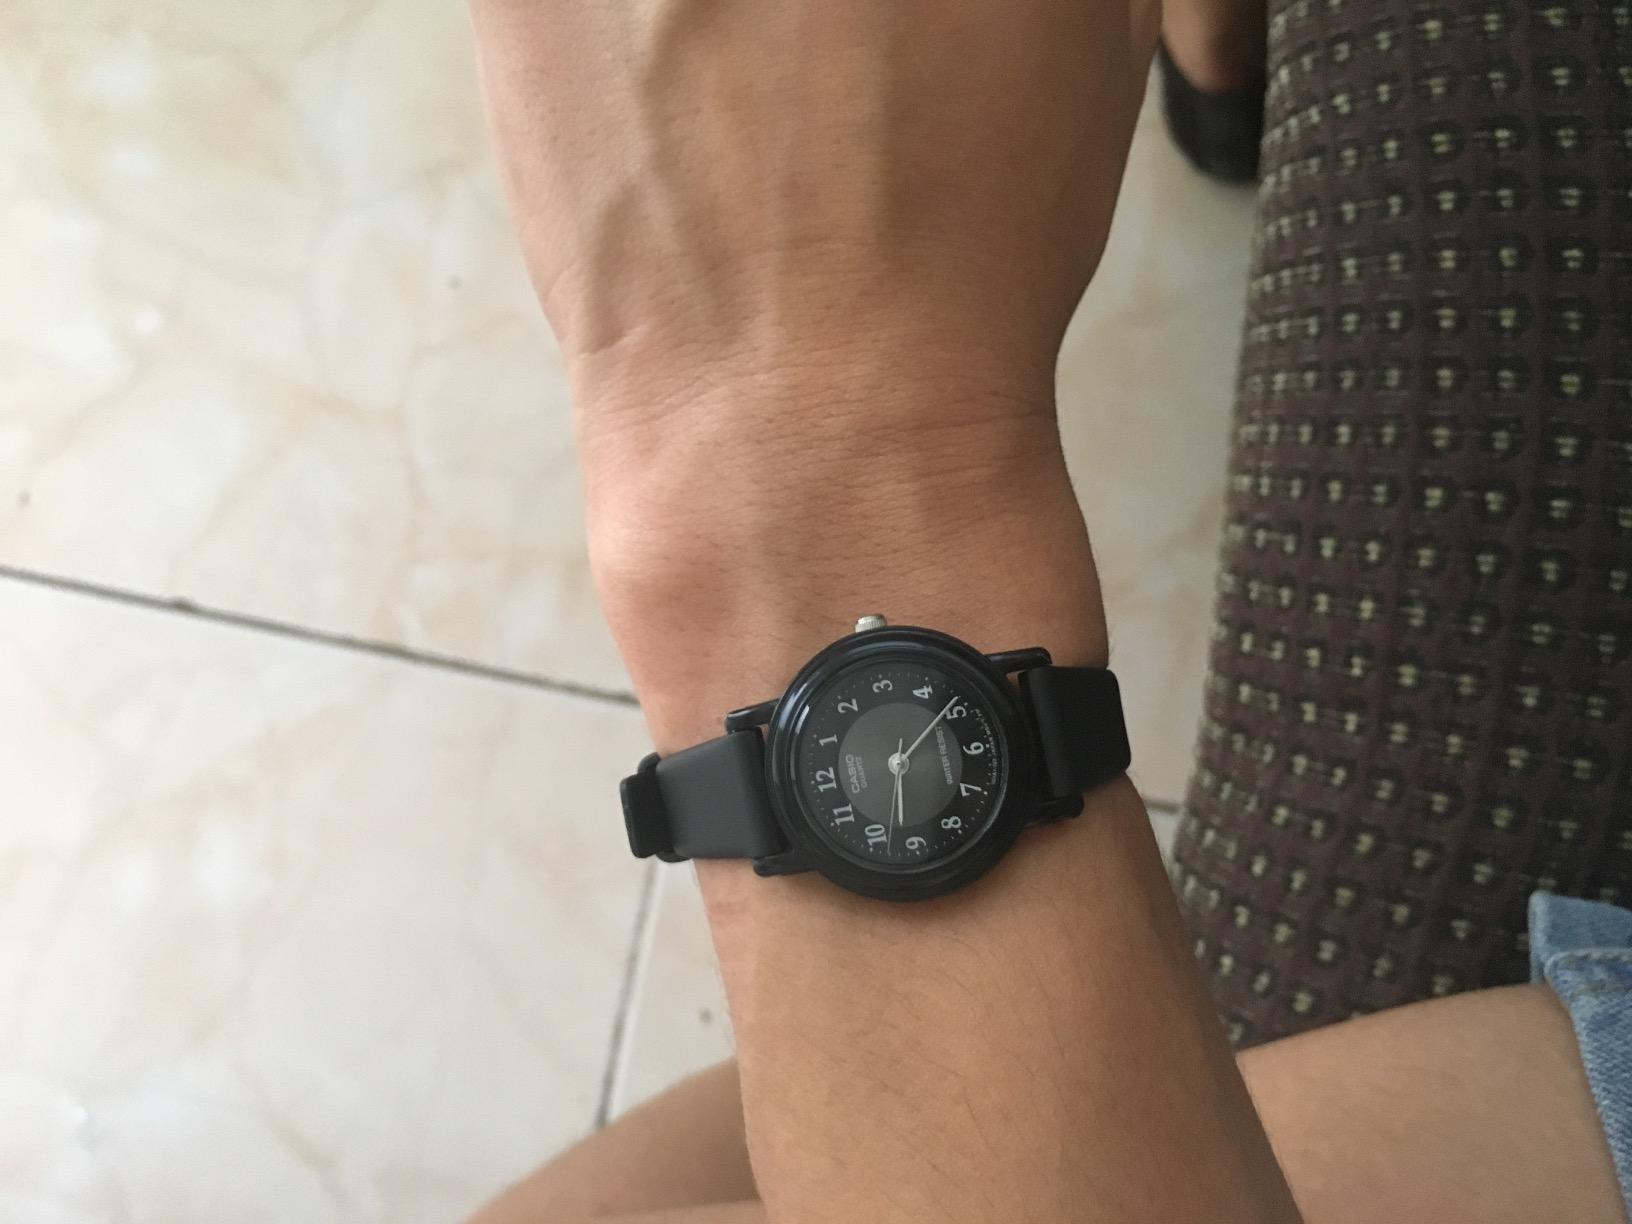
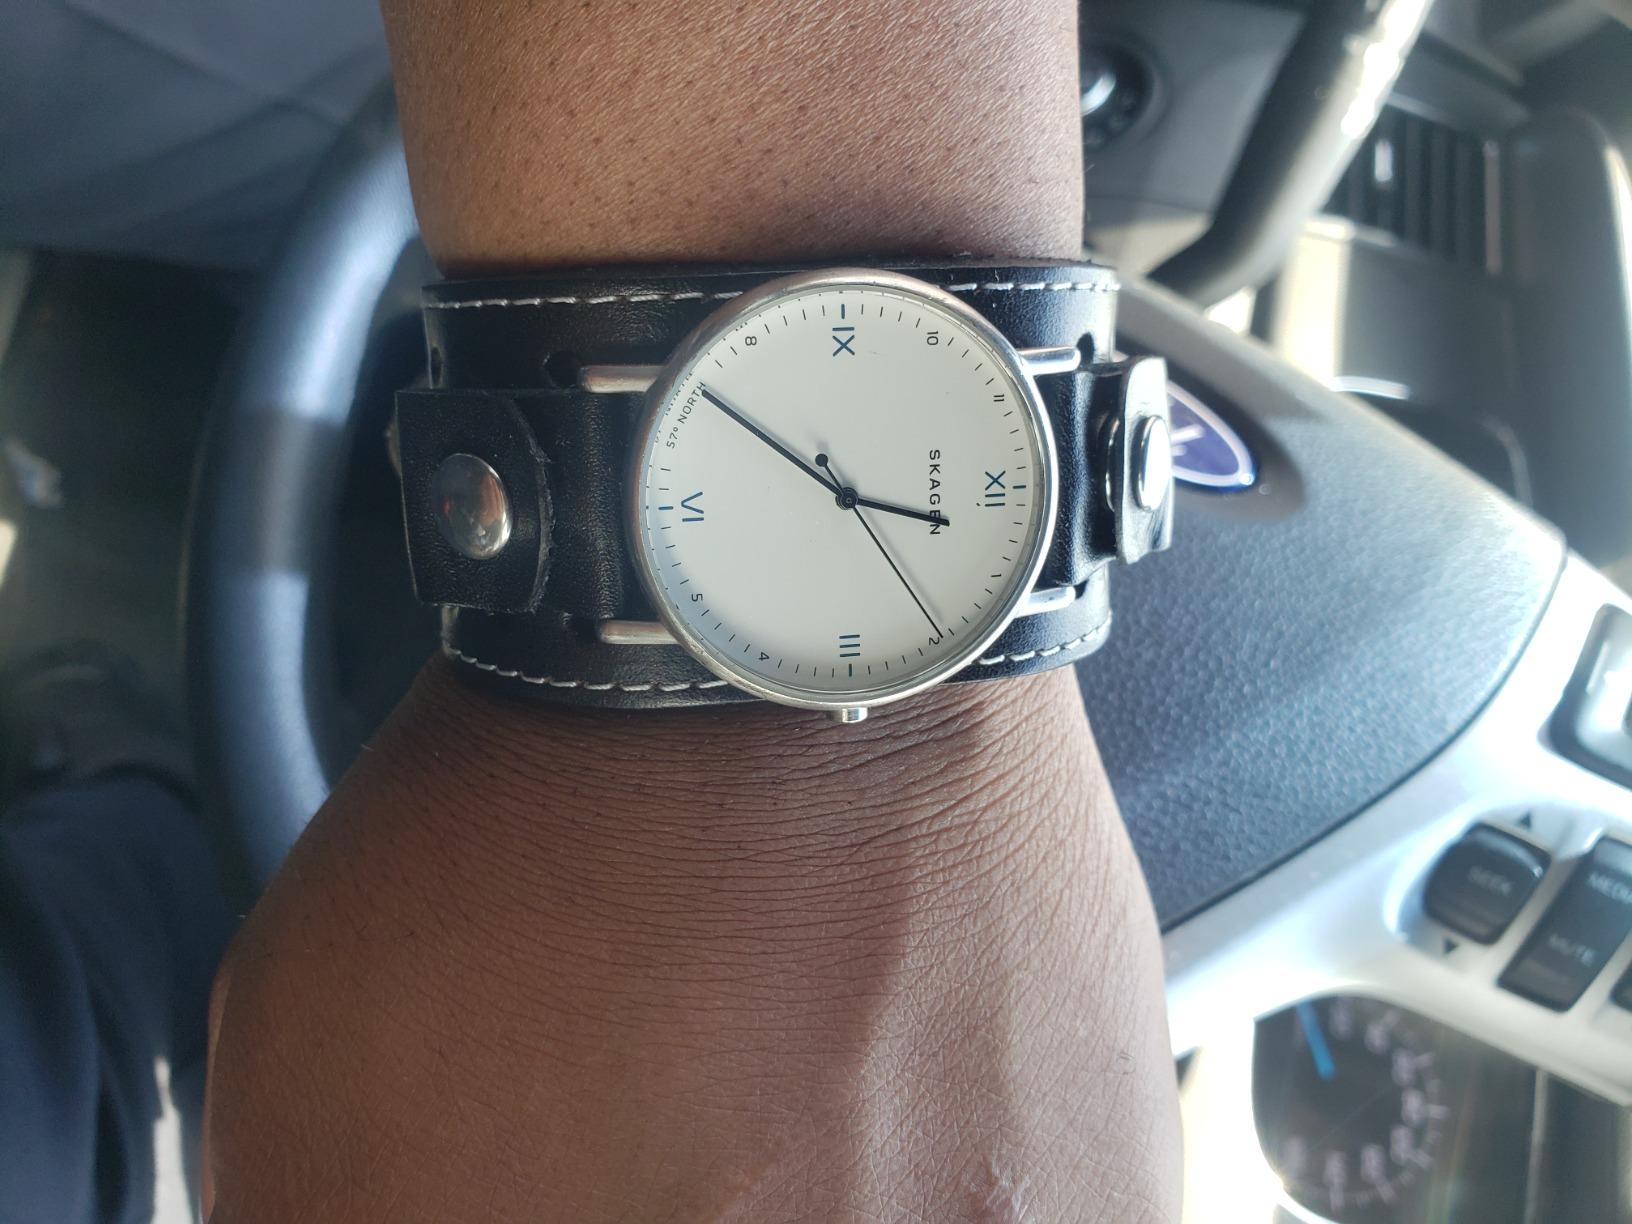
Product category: accessories_watch
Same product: no